United Nations Security Council Resolution 945

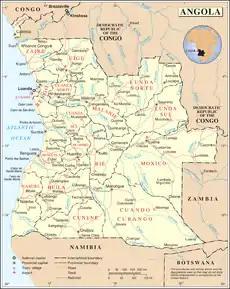
Angola

United Nations Security Council resolution 945, adopted unanimously on 29 September 1994, after reaffirming Resolution 696 (1991) and all subsequent resolutions on Angola, the Council extended the mandate of the United Nations Angola Verification Mission II (UNAVEM II) until 31 October 1994 and discussed the implementation of peace agreements.